1776 (film)

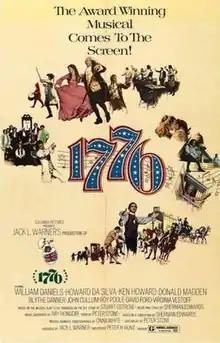
Theatrical release poster

1776 is a 1972 American historical musical drama film directed by Peter H. Hunt and written by Peter Stone, based on his book for the 1969 Broadway musical of the same name, with music and lyrics by Sherman Edwards. Set in Philadelphia in the summer of 1776, it is a fictionalized account of the events leading up to the signing of the Declaration of Independence. The film stars William Daniels, Howard da Silva, Donald Madden, John Cullum, Ken Howard and Blythe Danner.